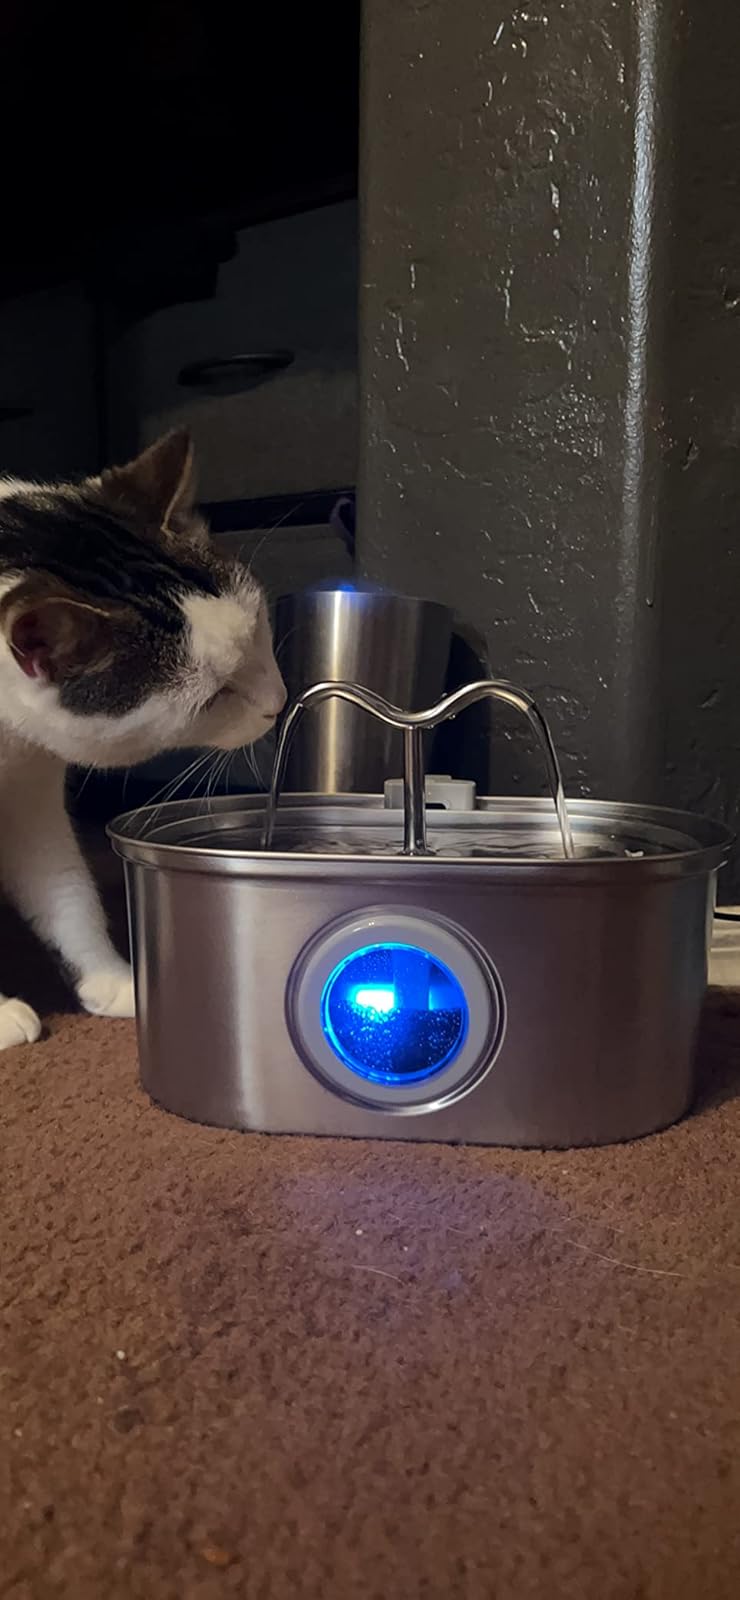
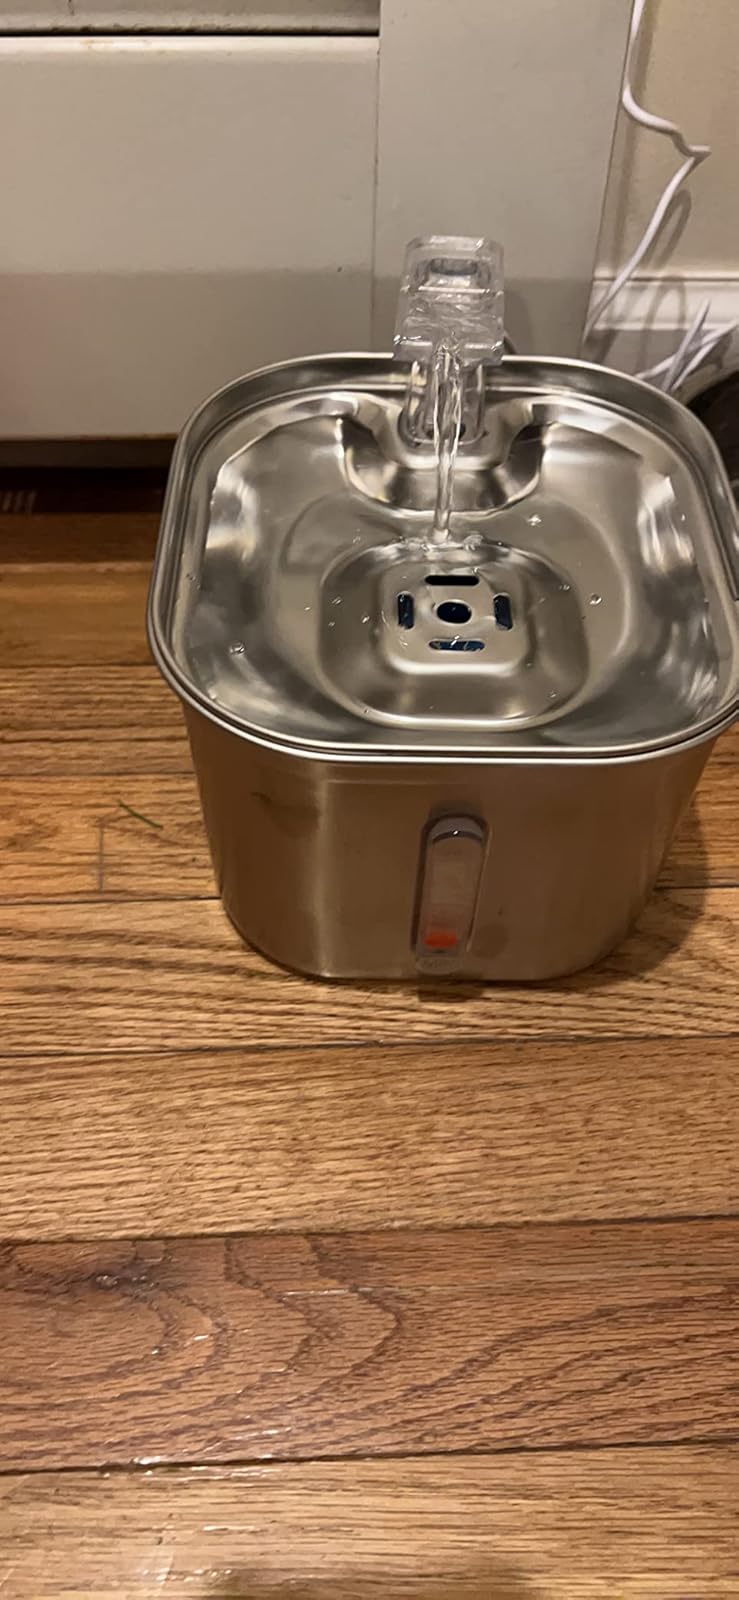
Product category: items_bowl
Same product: no